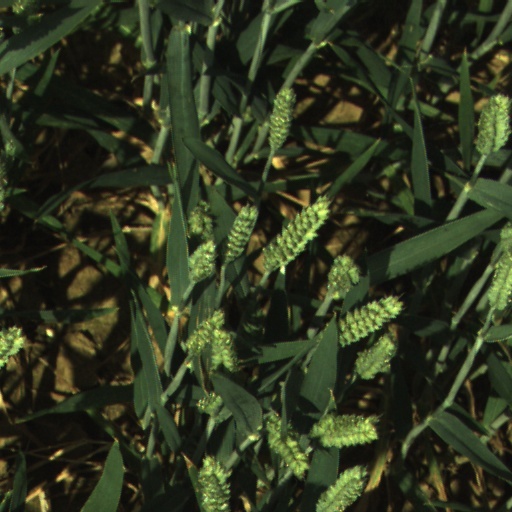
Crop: wheat